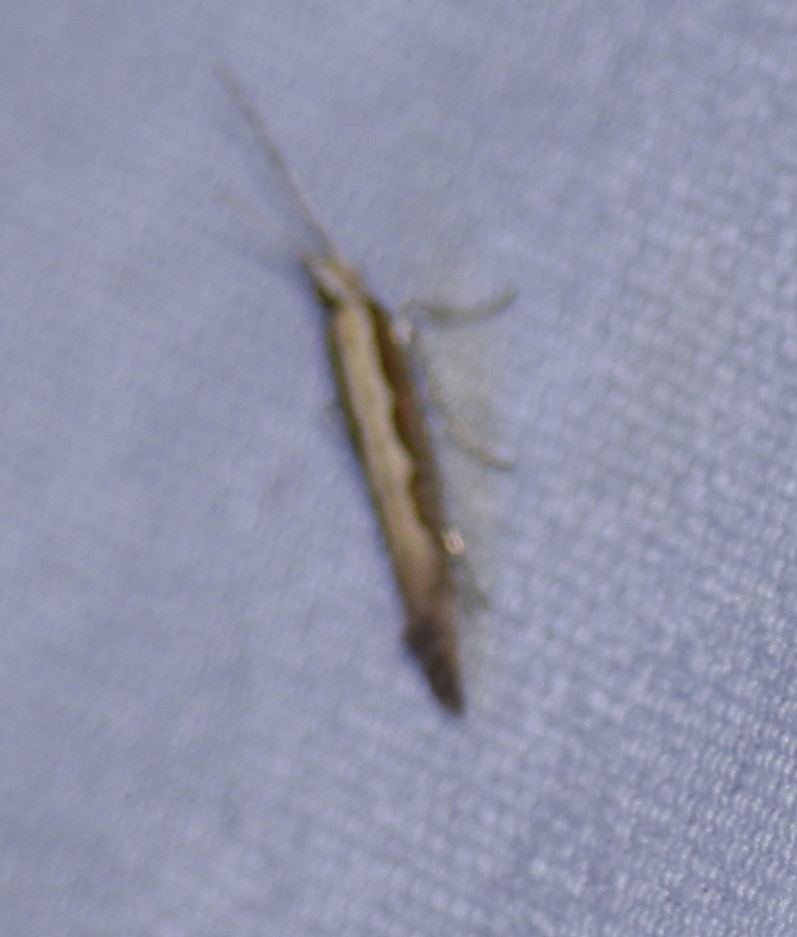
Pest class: diamondback_moth